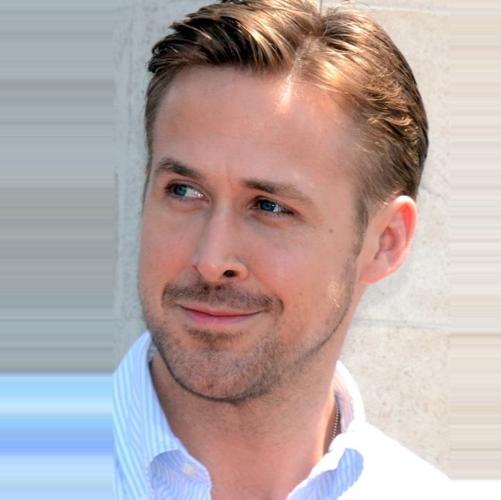
Age: 33